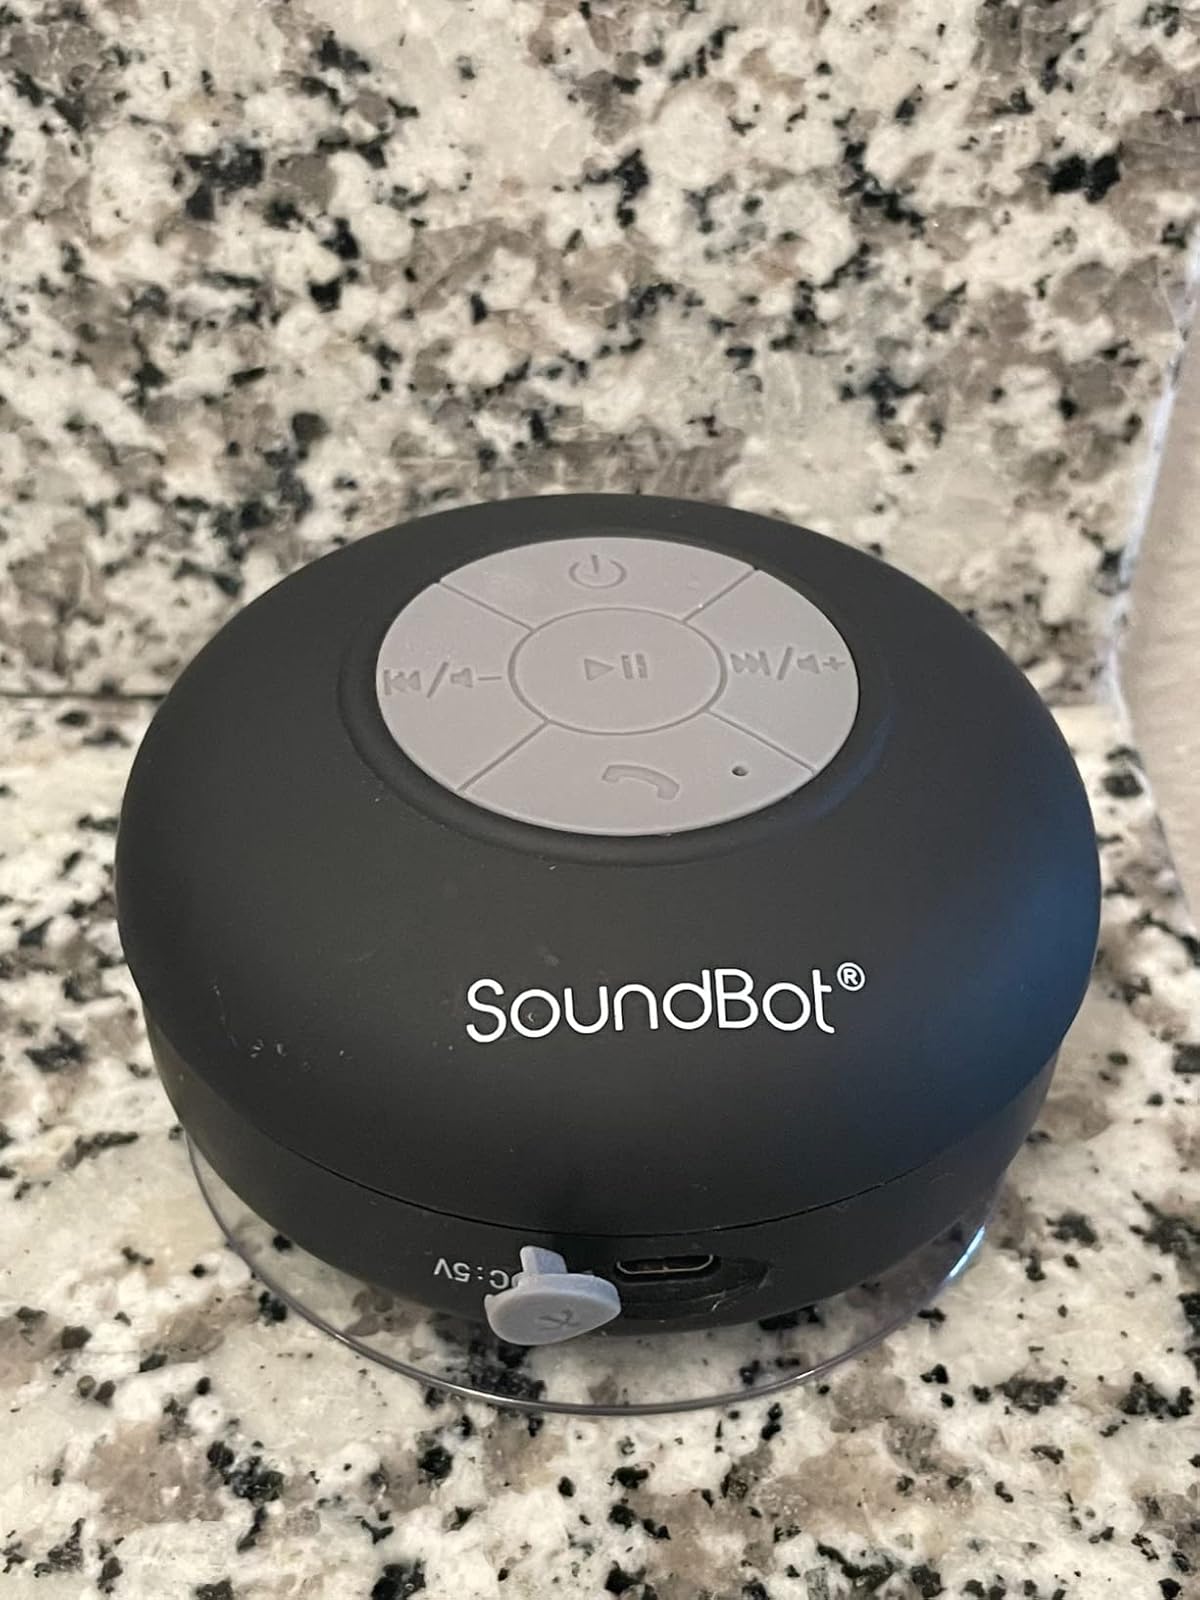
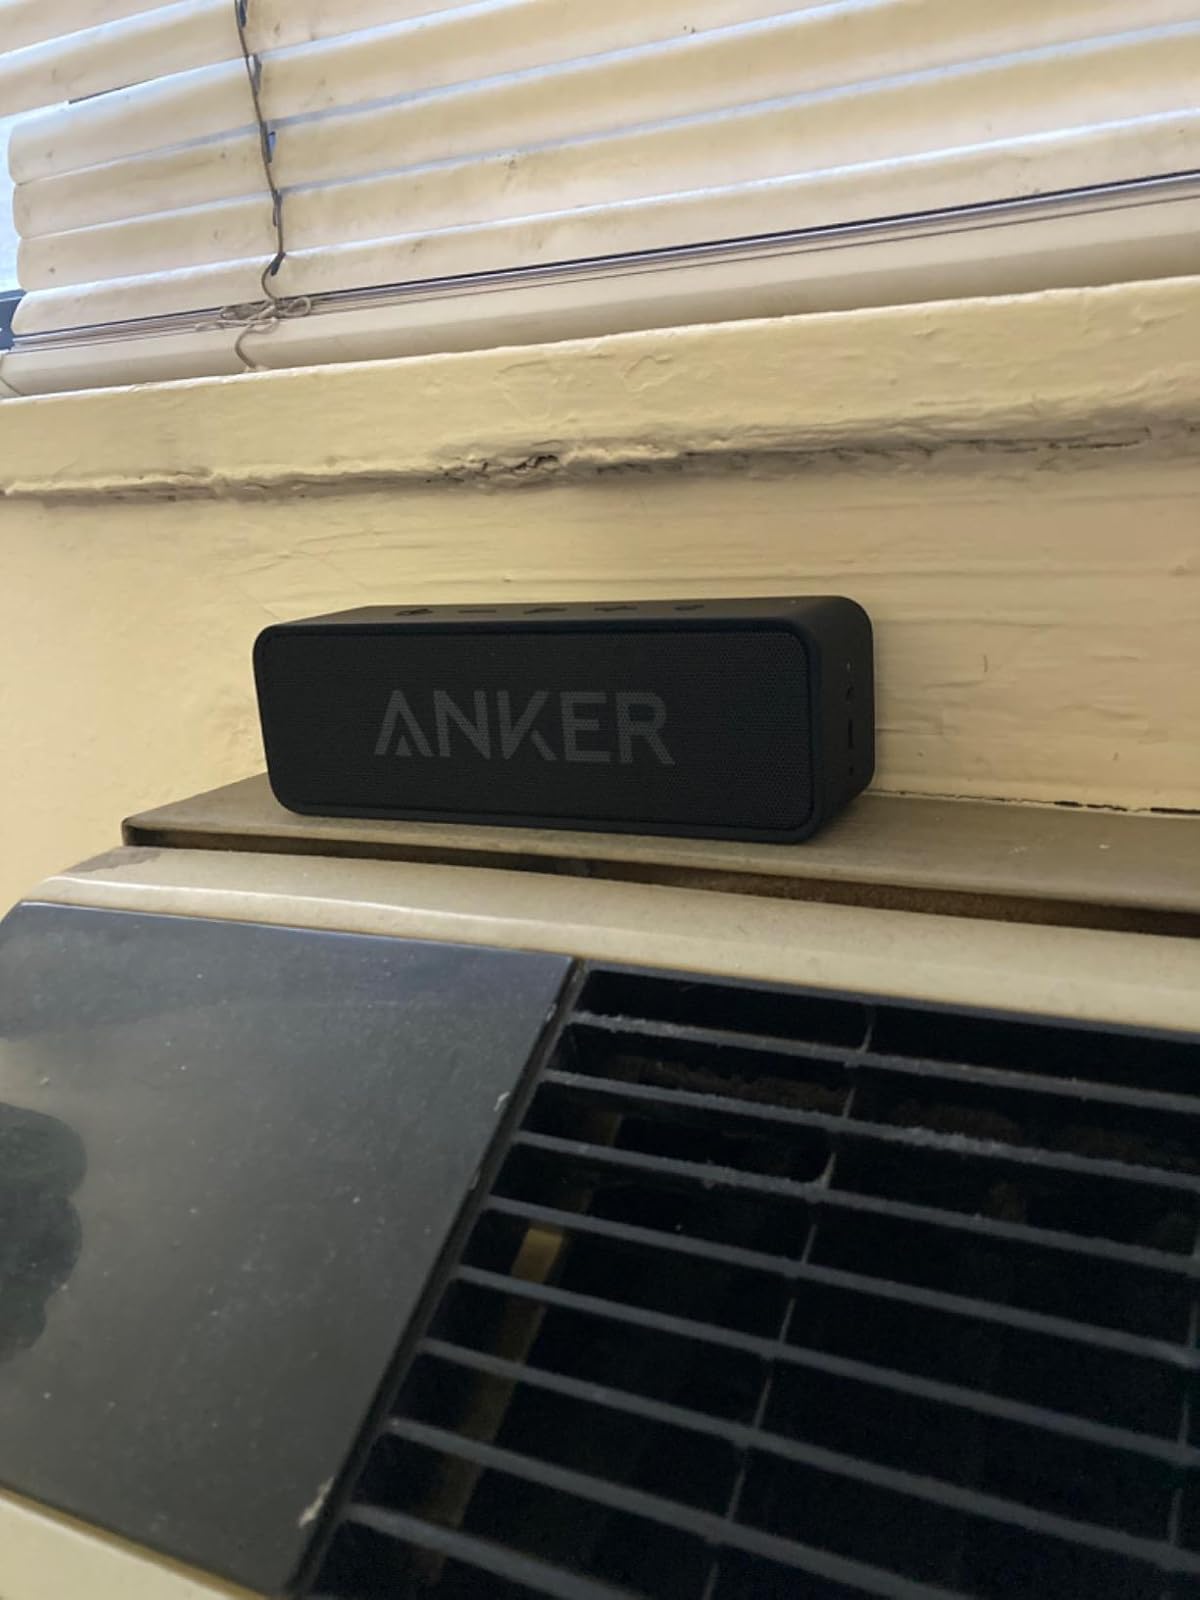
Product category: speaker
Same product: no